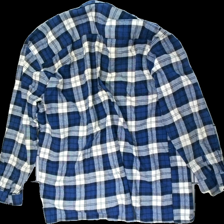
View: back
Type: Shirt
Category: Men
Brand: Missing
Colors: Blue, White, Grey
Material: 100% cotton
Pattern: Checkered print
Cut: Regular
Season: All
Stains: Major
Damage: fläckar
Damage location: top center
Price range: <50
Recommended usage: Export
Description: rutig flanellskjorta med fläckar fram och gul på övre halvan